Charles Ng

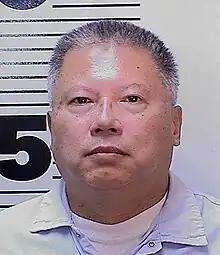
Ng in a 2018 prison photograph

Charles Chi-tat Ng (born Ng Chi-tat) (born 24 December 1960) is a Hong Kong-born convicted serial killer who committed numerous crimes in the United States. He is believed to have raped, tortured, and murdered between eleven and twenty-five victims with his accomplice Leonard Lake at Lake's cabin in Calaveras County, California, 60 miles (96 km) from Sacramento, between 1983 and 1985. After his arrest and imprisonment in Canada on robbery and weapons charges, followed by a lengthy dispute between Canada and the U.S., Ng was extradited to California, tried, and convicted of eleven murders. He is currently on death row at California Medical Facility.